Tropics

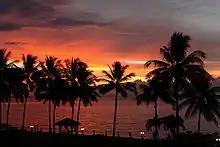
Tropical sunset over the sea in Kota Kinabalu in Malaysia

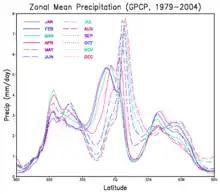
Graph showing the zonally averaged monthly precipitation. The tropics receive more precipitation than higher latitudes. The precipitation maximum, which follows the solar equator through the year, is under the rising branch of the Hadley circulation. The sub-tropical minima are under the descending branch and cause the formation of desert areas.

Many tropical areas have both a dry and a wet season. The wet season, rainy season or green season is the time of year, ranging from one or more months when most of the average annual rainfall in a region falls. Areas with wet seasons are disseminated across portions of the tropics and subtropics, some even in temperate regions. Under the Köppen climate classification, for tropical climates, a wet-season month is defined as one or more months where average precipitation is or more. Some areas with pronounced rainy seasons see a break in rainfall during mid-season when the Intertropical Convergence Zone or monsoon trough moves poleward of their location during the middle of the warm season; Typical vegetation in these areas ranges from moist seasonal tropical forests to savannahs.